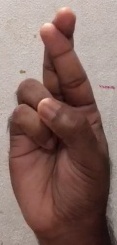
ASL sign: R